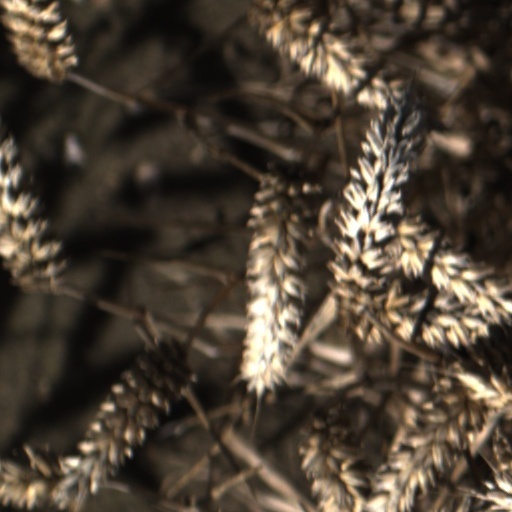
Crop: wheat